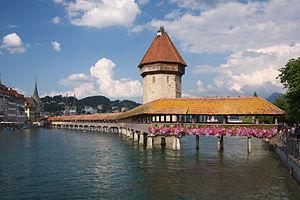
La Kapellbrücke à Lucerne, en Suisse, est le pont de bois (piéton) le plus ancien d'Europe.
La Confédération des VIII cantons désigne l'une des étapes de formation de l'ancienne Confédération suisse, la période entre 1332 et le 22 décembre 1481, venant après la Confédération des III cantons et avant la confédération des X cantons.